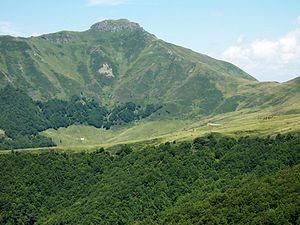
Le puy de Peyre-Arse est un sommet du massif volcanique du Cantal séparant les vallées de la Jordanne, de l'Impradine et de la Santoire. Il culmine à 1 806 mètres.
Augustin ou Le Maître est là est un roman-fleuve français de Joseph Malègue publié en 1933. Il raconte la vie d'Augustin Méridier, né à la fin des années 1880. Au cours de sa brève existence, cet esprit supérieur rencontre toutes les formes d'amour, complexes et extrêmes, et leurs chagrins.